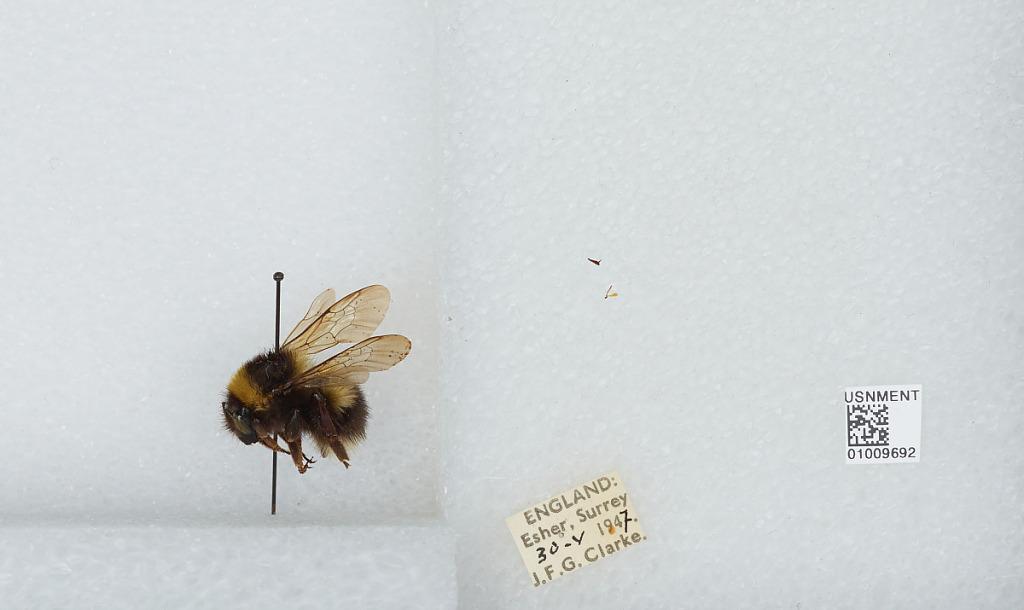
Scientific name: Bombus (Megabombus) hortorum (Linnaeus)
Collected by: J. Clarke
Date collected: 1947-5-30
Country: United Kingdom
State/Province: England
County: Surrey
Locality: Elmbridge; Esher
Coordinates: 51.3692, -0.365